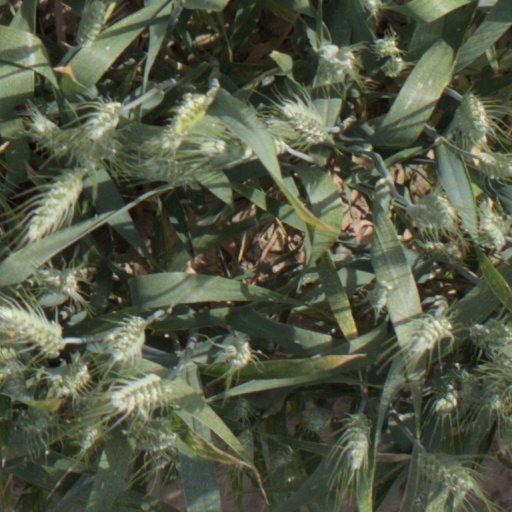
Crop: wheat